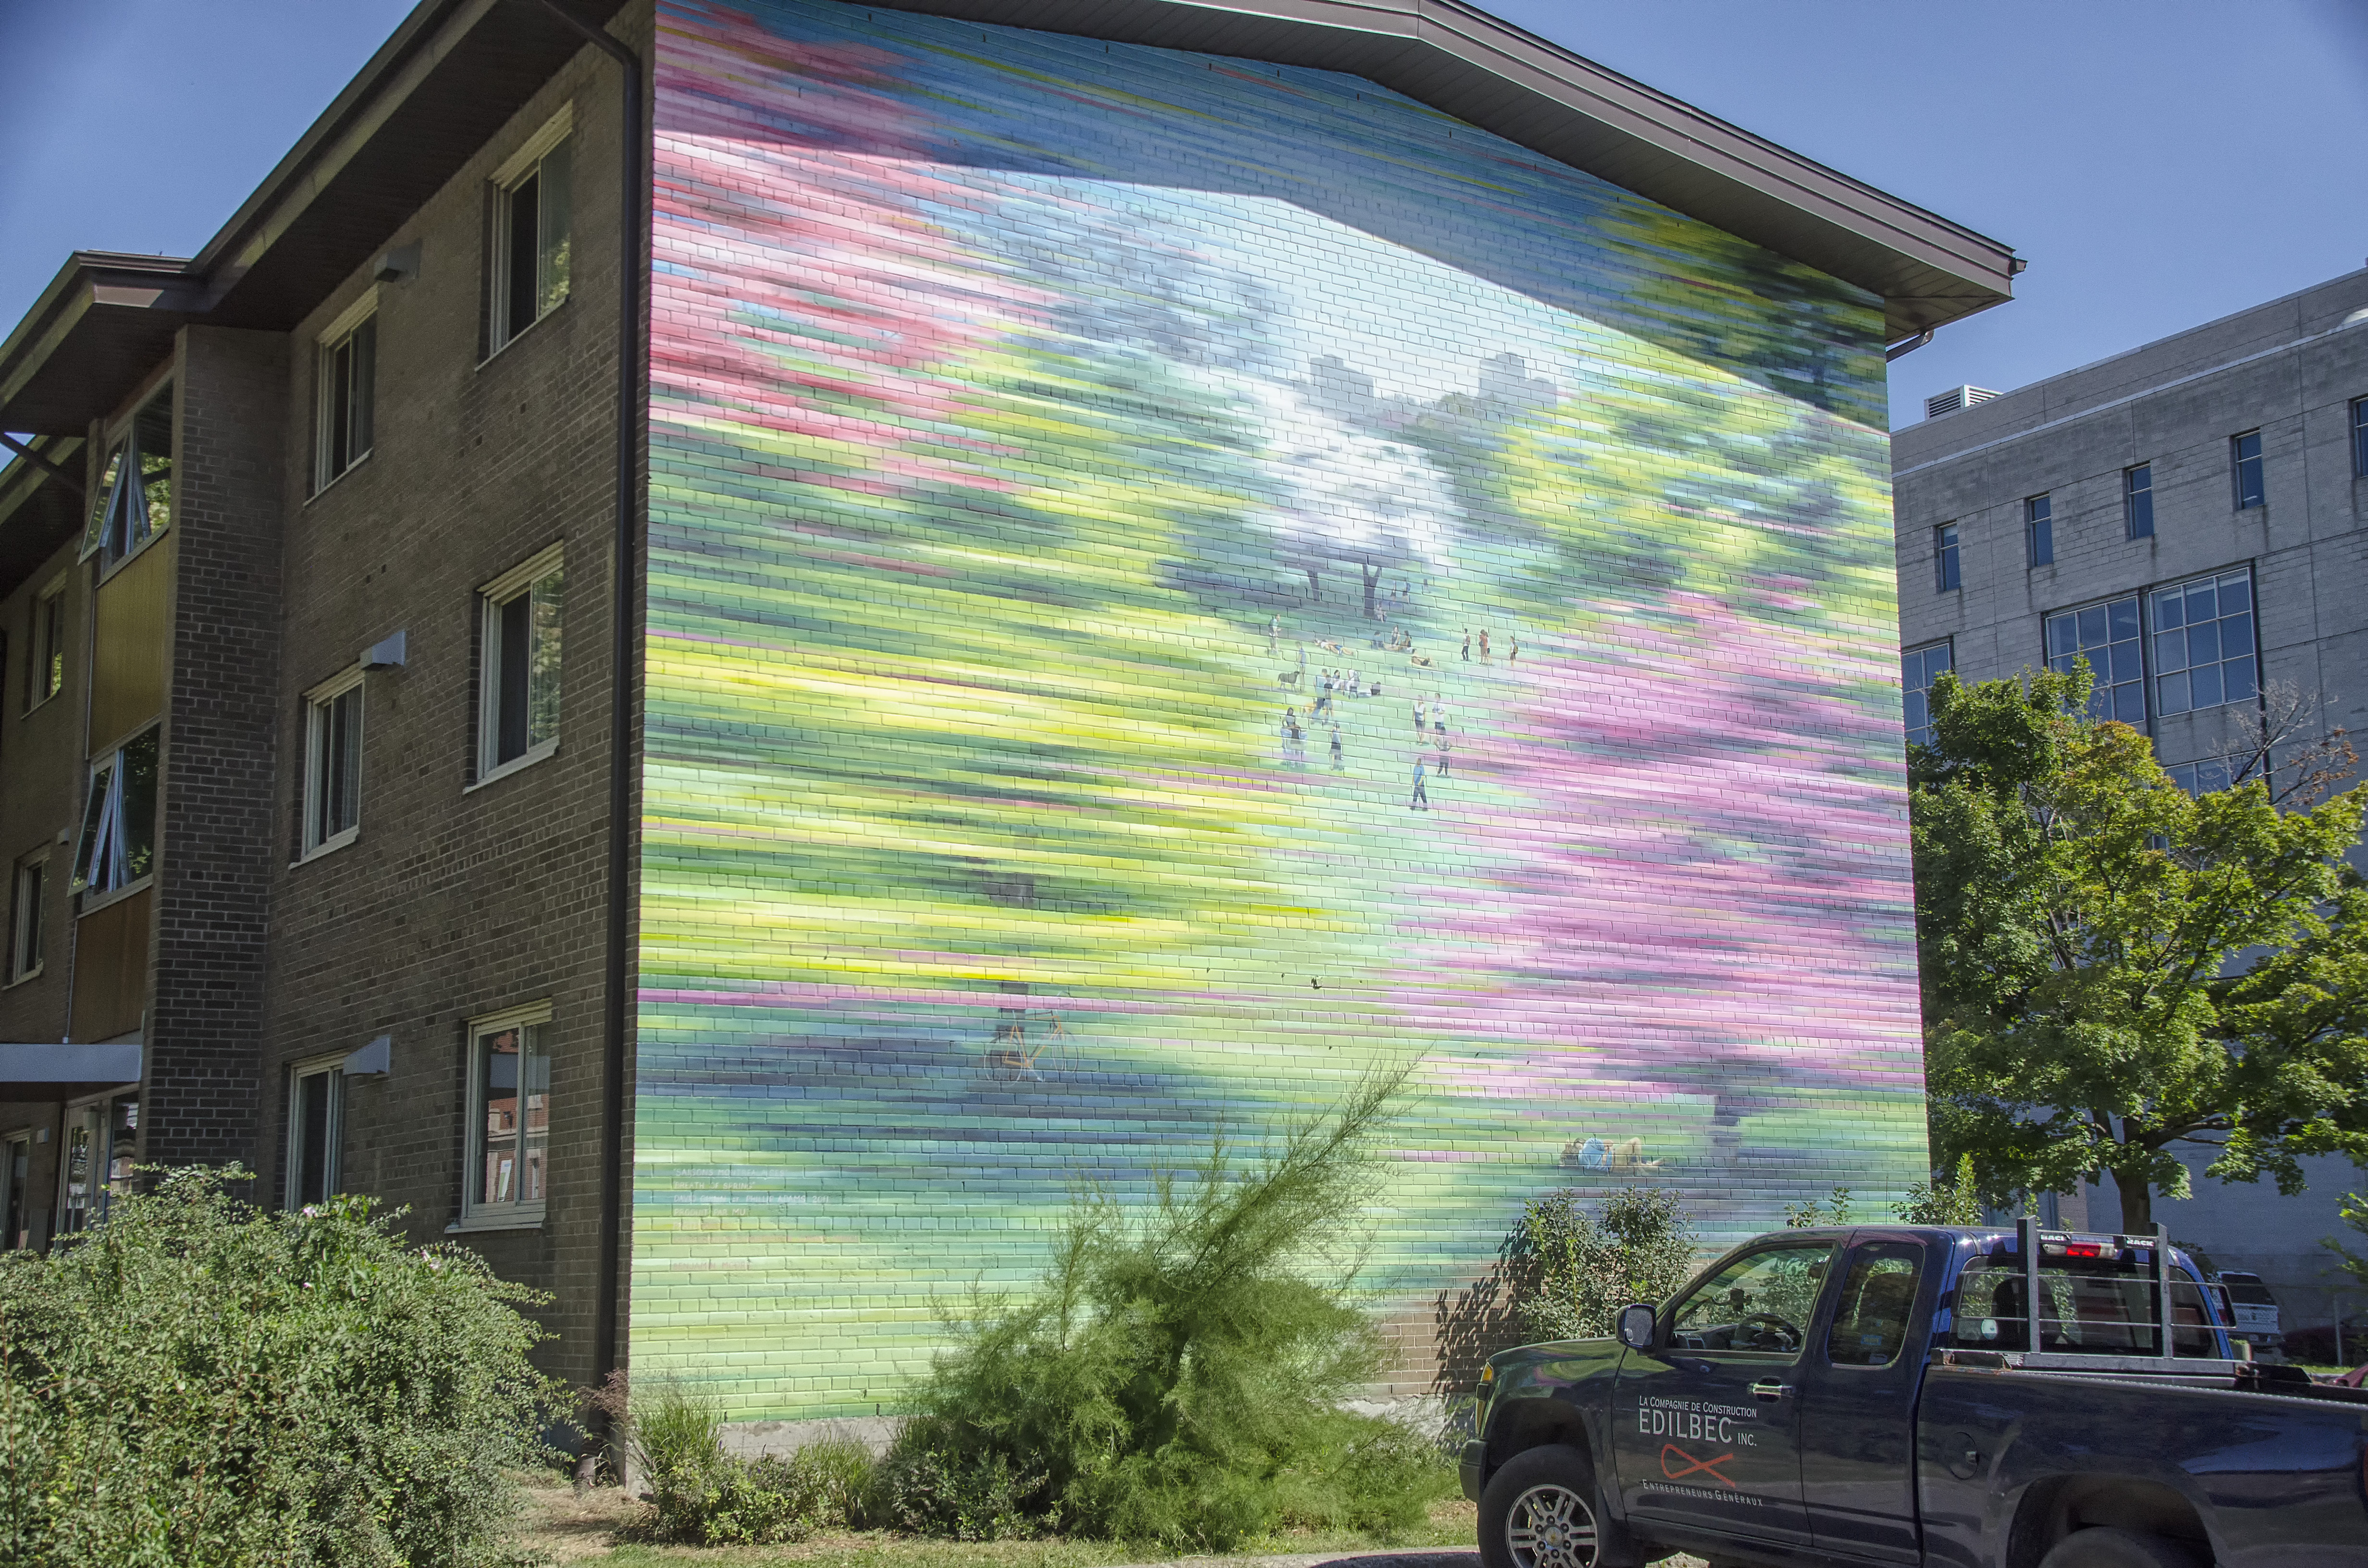
architecture, city, wall, advertising, facade, art, de, of, canada, mural, quebec, montreal, ville, neighbourhood, urban area, residential area